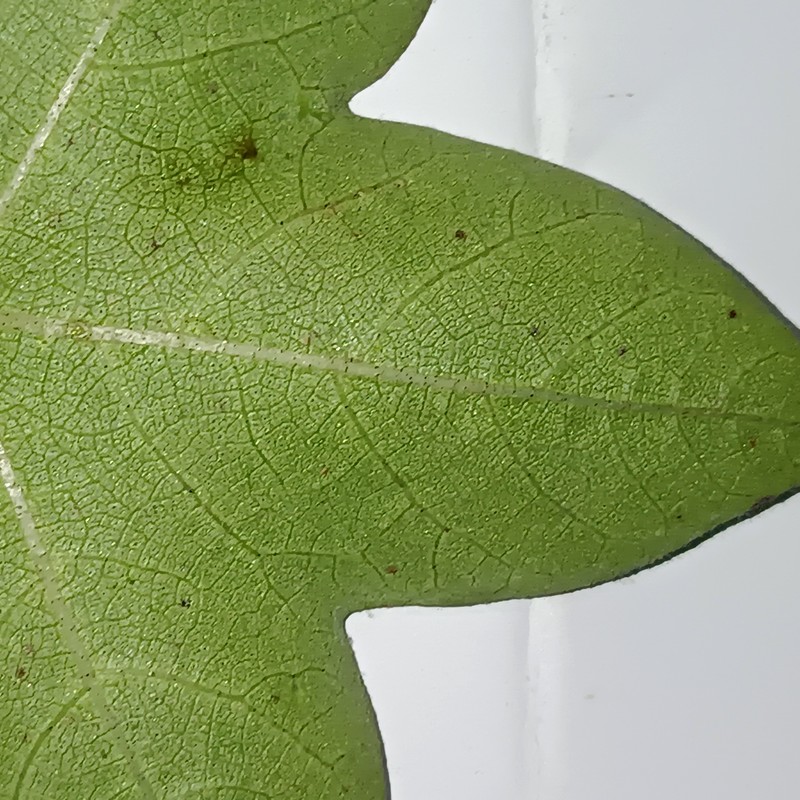
Label: Bacterial Blight